Battle of Jarkovác

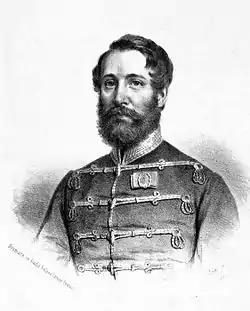
Leiningen-Westerburg Károly

Damjanich, after storming the Serbs' first line of battle, drove them out of the village. The Serbs' 2nd line of battle, with the exception of Lieutenant Bessarabić's battalion, which remained stationary, also started running. General Šupljikac rushed to restore order, however, due to the delayed advance of the reserve, Knićanin was forced to retreat with part of his troops, while the other part dragged with great effort the two guns taken from the Hungarians at the beginning of the battle. Afterward, these two guns fell again into the hands of the Hungarians.